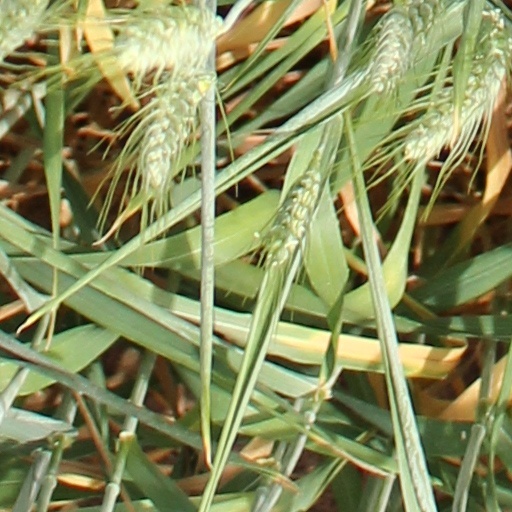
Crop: wheat